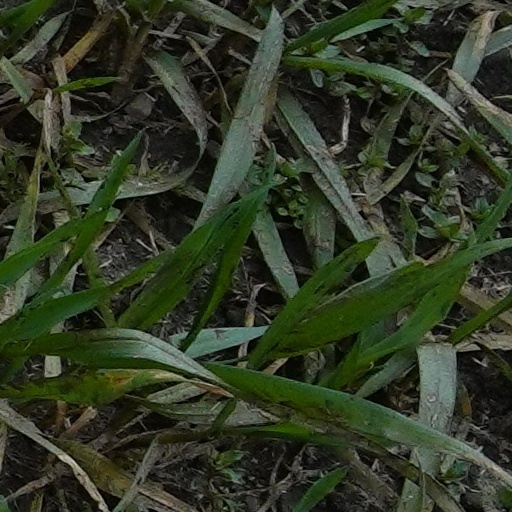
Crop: wheat